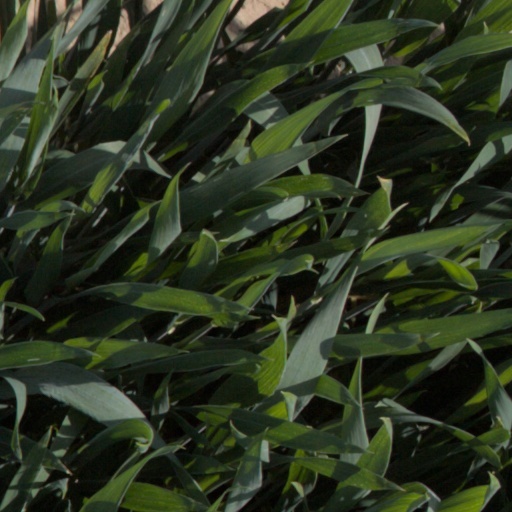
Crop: wheat